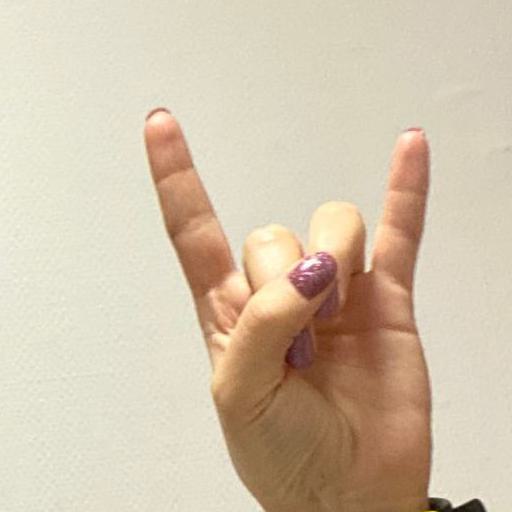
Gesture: rock